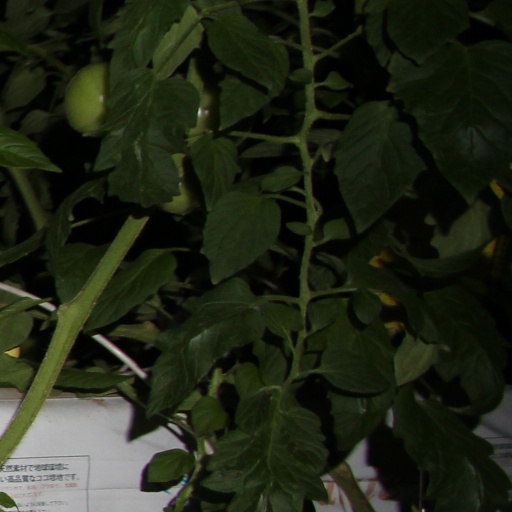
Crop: tomato